History of the LED

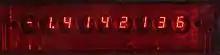
LED display of a TI-30 scientific calculator, which uses plastic lenses to increase the visible digit size

Rubin Braunstein of the Radio Corporation of America reported on infrared emission from gallium arsenide (GaAs) and other semiconductor alloys in 1955. Braunstein observed infrared emission generated by simple diode structures using gallium antimonide (GaSb), GaAs, indium phosphide (InP), and silicon-germanium (SiGe) alloys at room temperature and at 77K. In 1957, Braunstein further demonstrated that the rudimentary devices could be used for non-radio communication across a short distance. As noted by Kroemer Braunstein "...had set up a simple optical communications link: Music emerging from a record player was used via suitable electronics to modulate the forward current of a GaAs diode. The emitted light was detected by a PbS diode some distance away. This signal was fed into an audio amplifier and played back by a loudspeaker. Intercepting the beam stopped the music. We had a great deal of fun playing with this setup."